Los Angeles

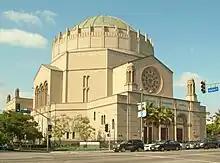
Wilshire Boulevard Temple is one of the largest synagogues in LA.

The smog season lasts from approximately May to October. While other large cities rely on rain to clear smog, Los Angeles gets only of rain each year: pollution accumulates over many consecutive days. Issues of air quality in Los Angeles and other major cities led to the passage of early national environmental legislation, including the Clean Air Act. When the act was passed, California was unable to create a State Implementation Plan that would enable it to meet the new air quality standards, largely because of the level of pollution in Los Angeles generated by older vehicles. More recently, the state of California has led the nation in working to limit pollution by mandating low-emission vehicles. Smog is expected to continue to drop in the coming years because of aggressive steps to reduce it, which include electric and hybrid cars, improvements in mass transit, and other measures.